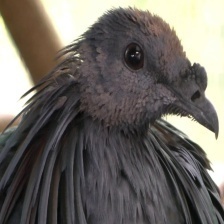
Species: NICOBAR PIGEON
Scientific name: CALOENAS NICOBARICA